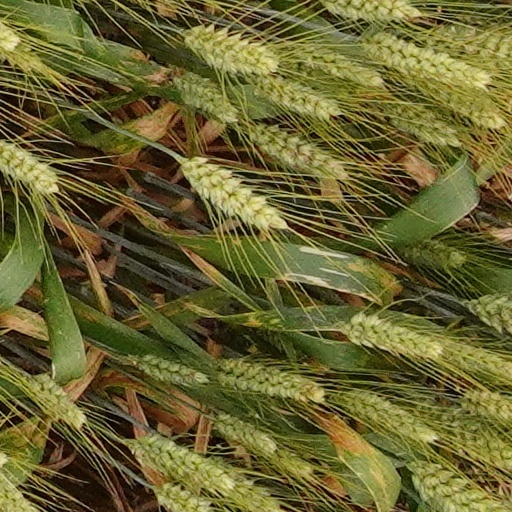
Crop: wheat